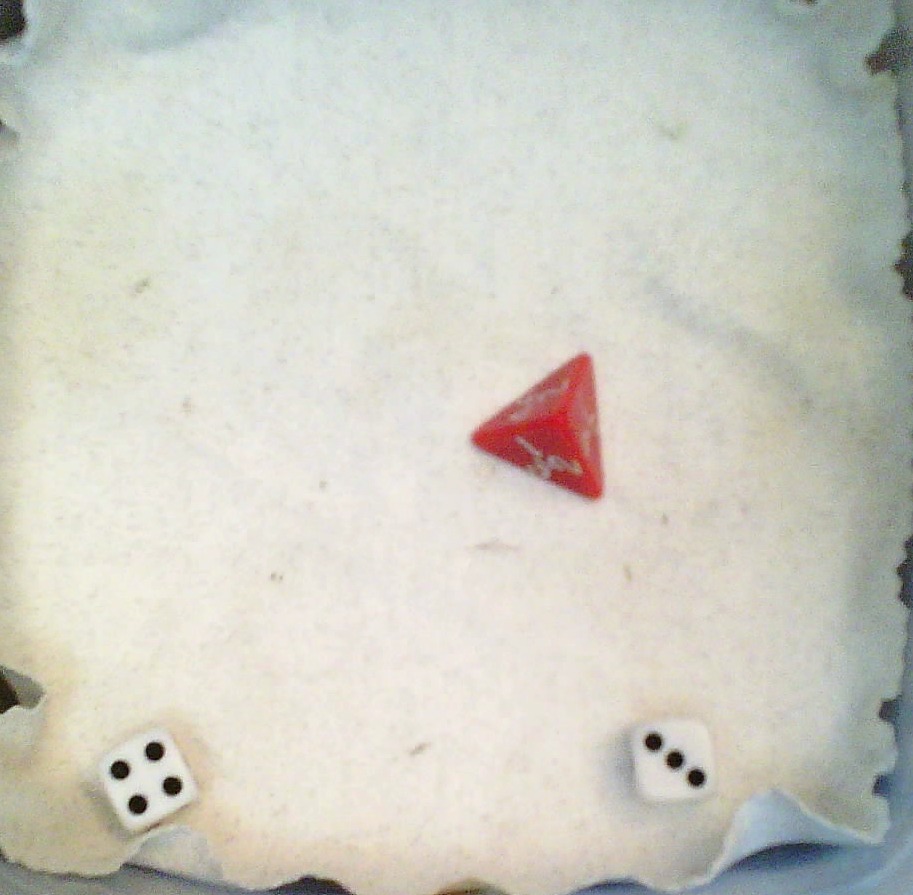
Dice in frame:
type: d4
value: 1
type: d6
value: 1
type: d6
value: 1
Label source: human
Face values trusted: no